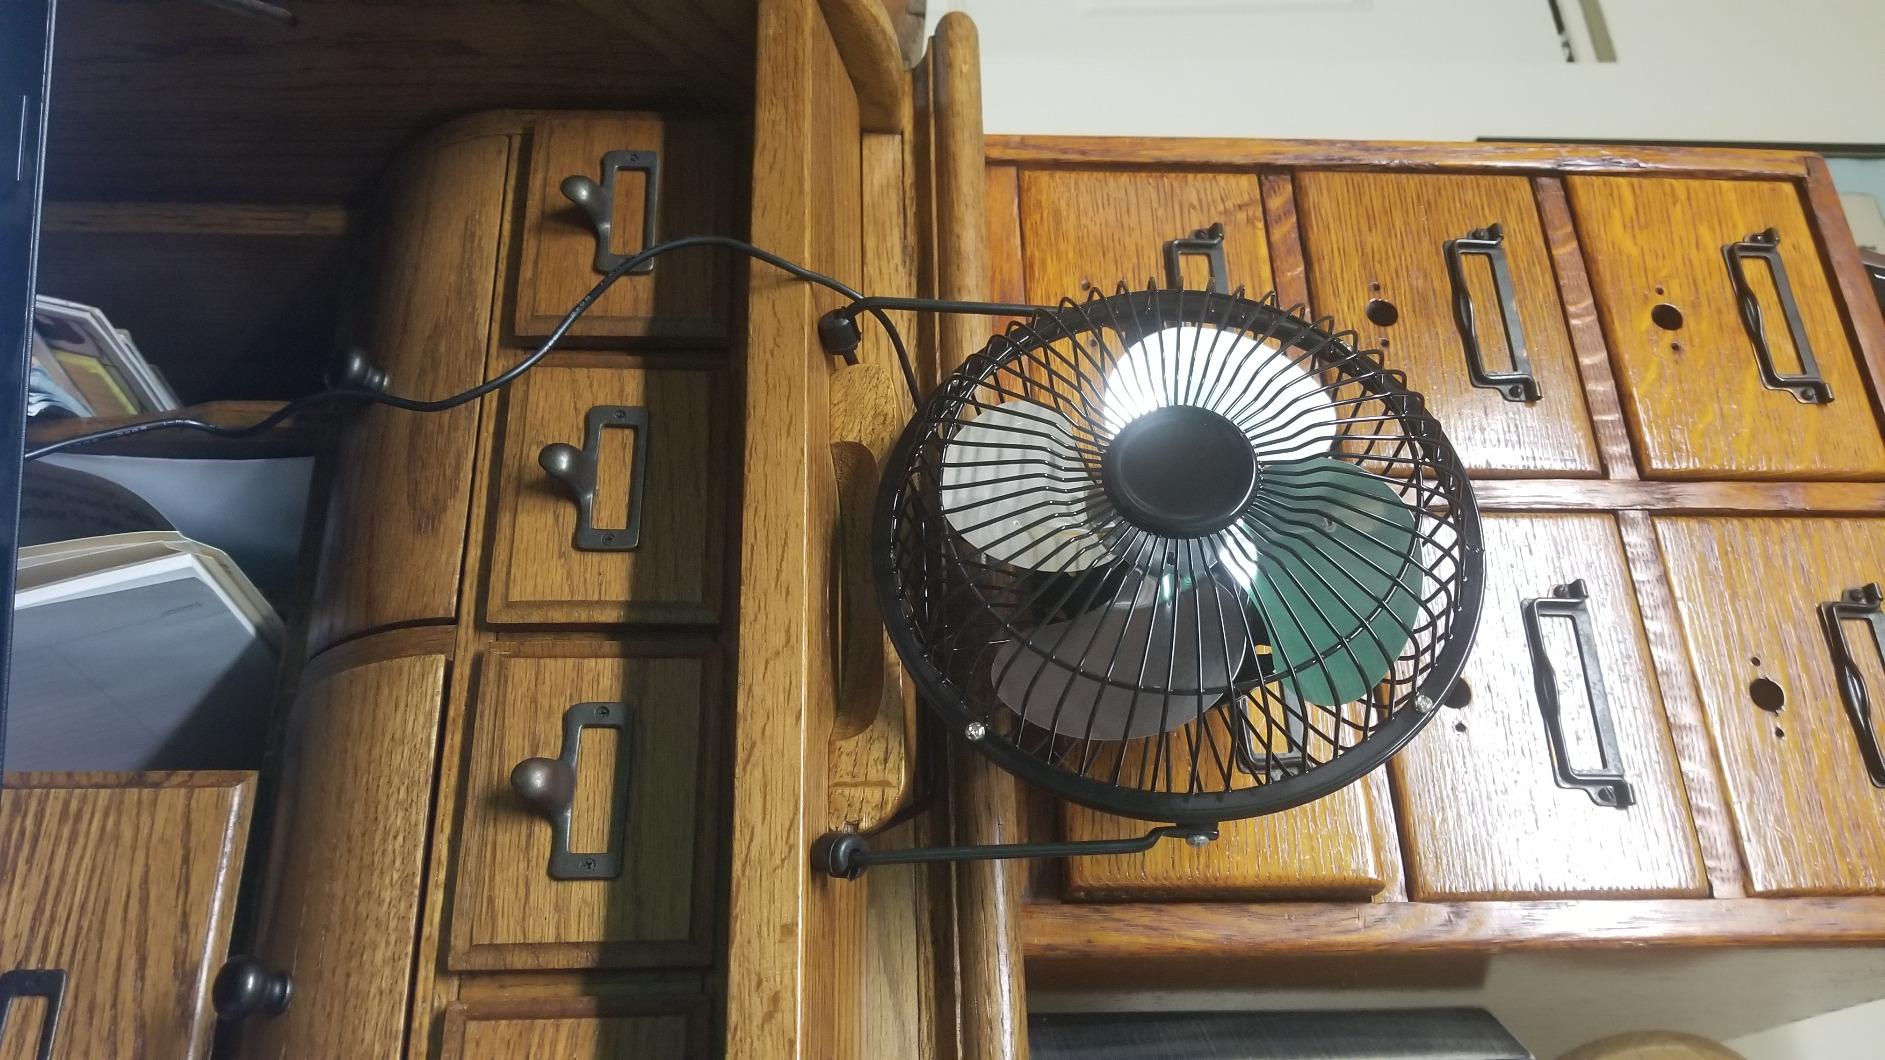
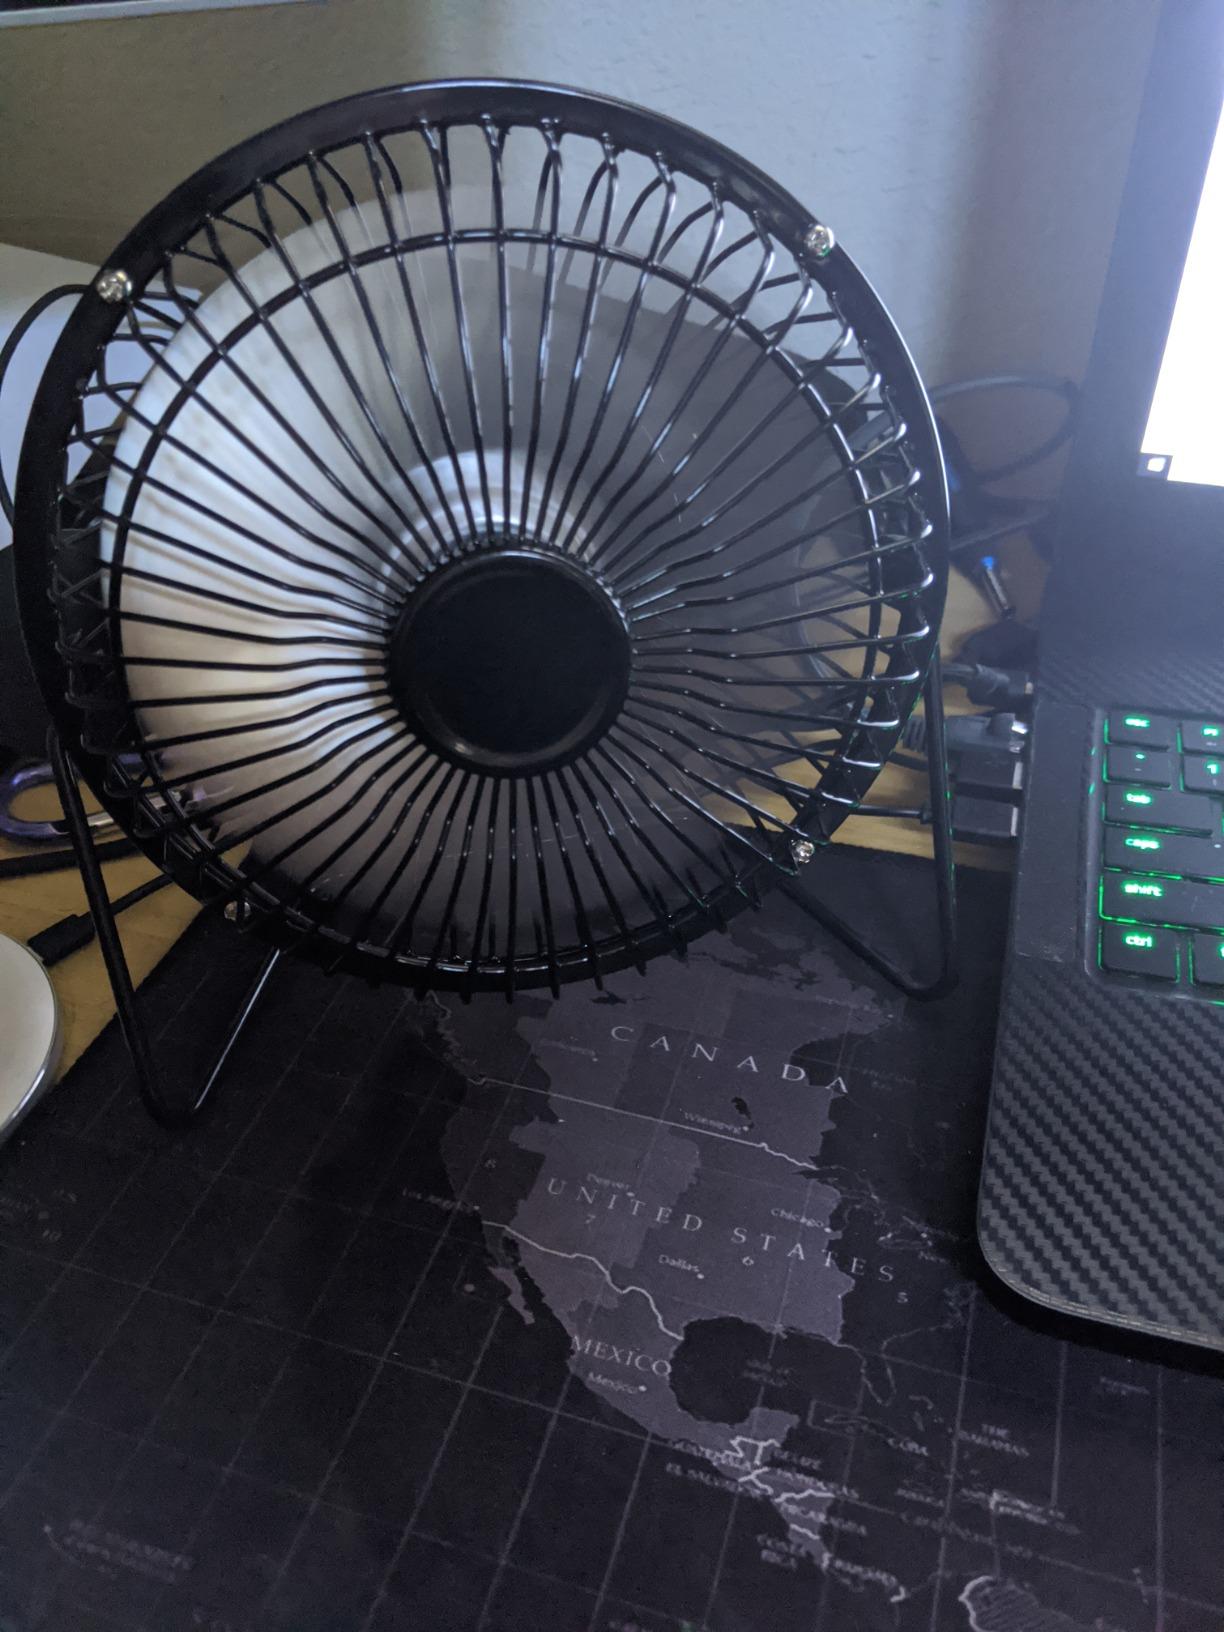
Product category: fan
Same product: yes